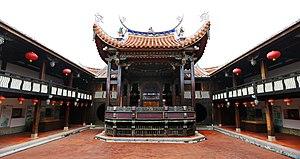
Taichung est une municipalité spéciale du centre-ouest de l'ile de Taïwan. Avec une population de plus de 2,81 millions d'habitants, Taichung est la seconde ville la plus peuplée de Taïwan après celle de Kaohsiung en juillet 2017. Son nom chinois signifie « centre de Taïwan ». Elle sert de noyau de l'aire métropolitaine Taichung-Chunghua, laquelle est la seconde plus grande aire métropolitaine de Taïwan. La ville actuelle a été formée lorsque le comté de Taichung fusionna avec la province originelle de Taichung afin de former la municipalité spéciale le 25 décembre 2010.